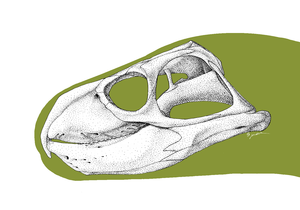
Rhynchosaurus est un genre éteint de petits reptiles herbivores.